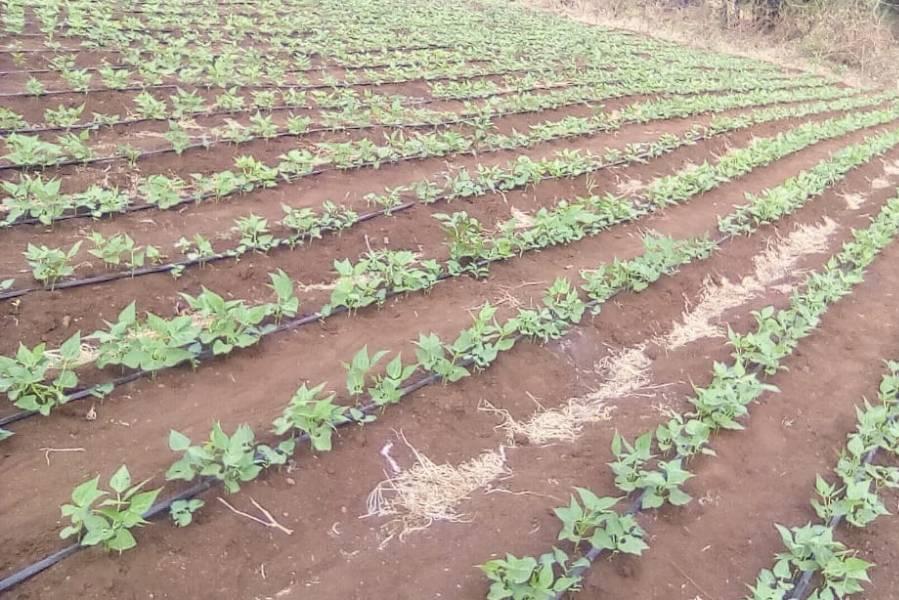
Shamba kubwa lenye safu ndefu za mimea michanga, uwezekano mkubwa ni maharagwe au mazao mengine yanayofanana. Kila safu ina bomba jeusi la umwagiliaji wa matone.